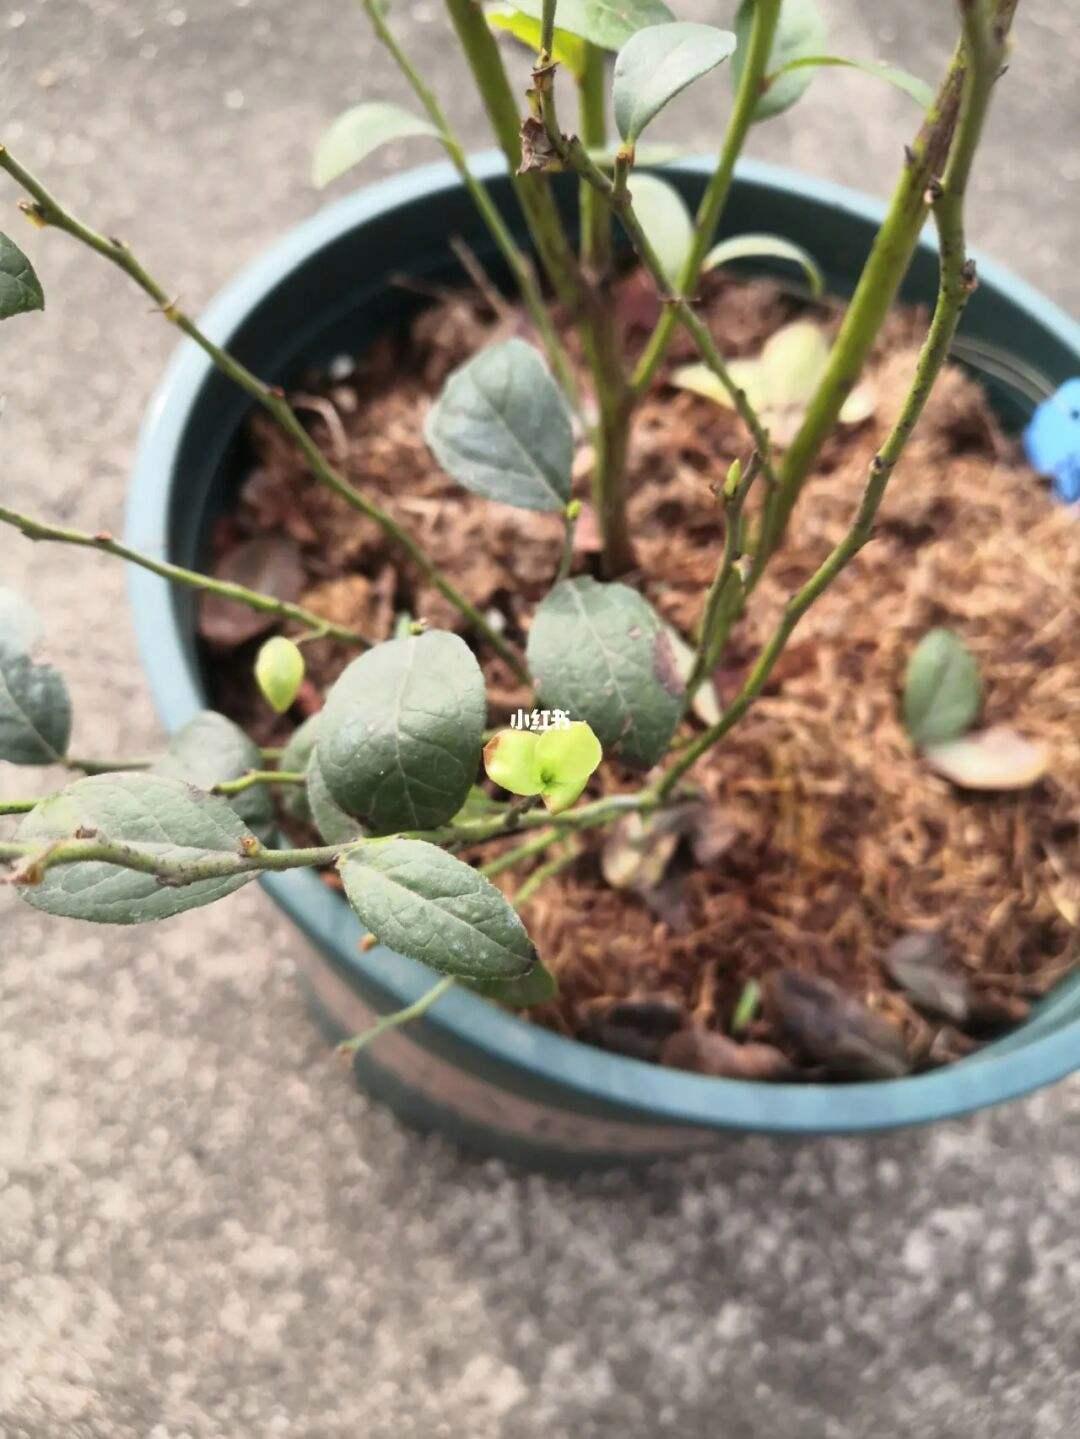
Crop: blueberry
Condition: healthy